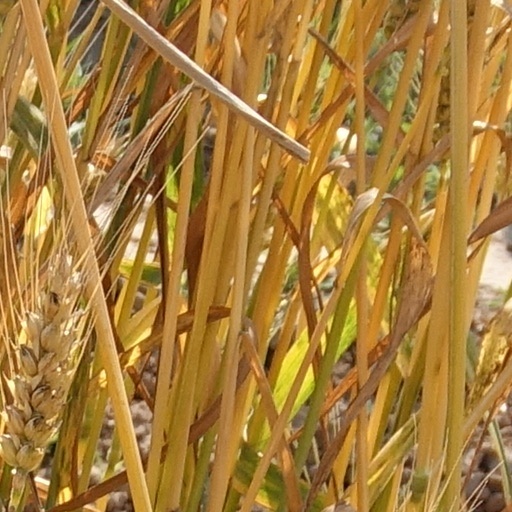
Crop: wheat